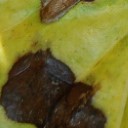
Label: Miner